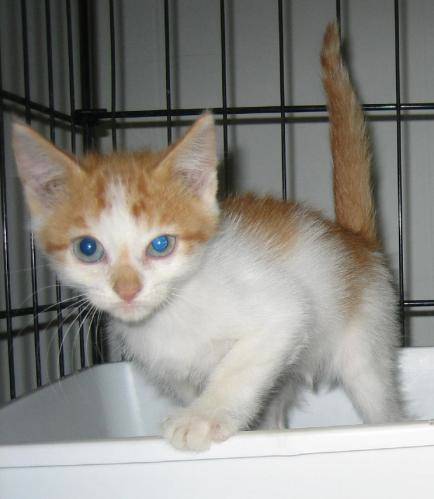
Label: cat